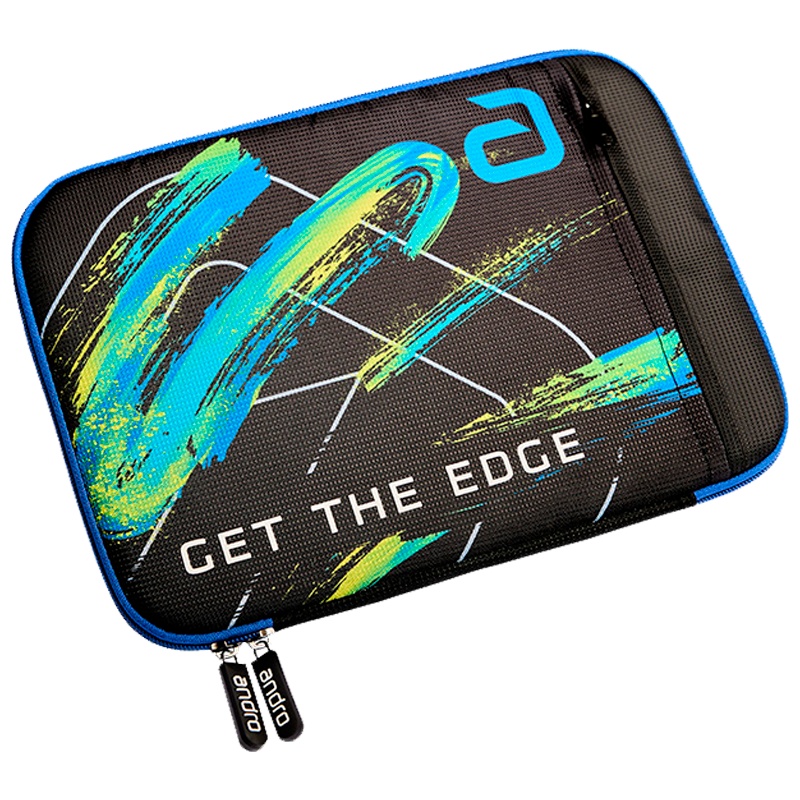
Andro Crory Singleetui
Brand: Andro
Singleetui med spændende design fra tyske Andro. Perfekt til sikker opbevaring af dit bat, når du skal til træning eller kampe. Plads til et bat.
Category: Sporting Goods > Athletics > Racquetball & Squash > Racquetball & Squash Training Aids > Racquetball & Squash Training Bags